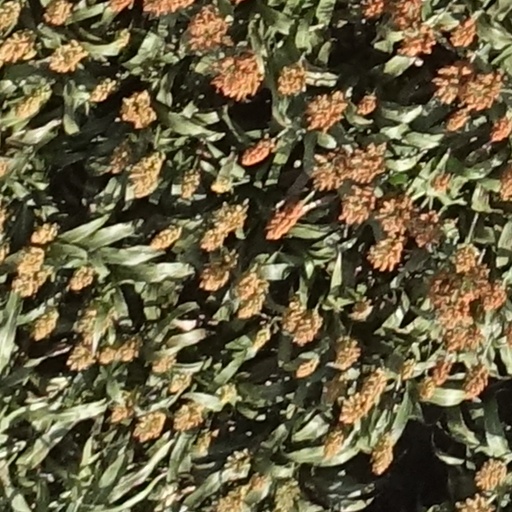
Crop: sorghum